Warded lock

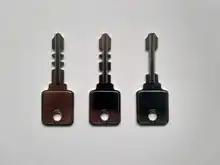
Keys for some types of warded locks often have a characteristic symmetrical shape. The key on the right is a skeleton key.

A warded lock (also called a ward lock) is a type of lock that uses a set of obstructions, or "wards", to prevent the lock from opening unless the correct key is inserted. The correct key has notches or slots corresponding to the obstructions in the lock, allowing it to rotate freely inside the lock.